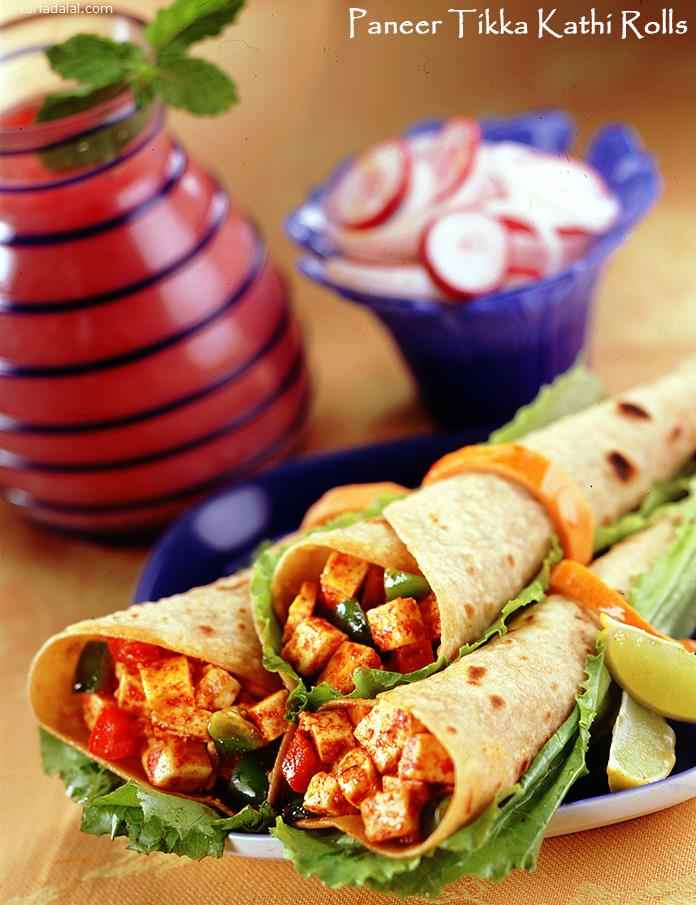
Dish: kaathi_rolls